Bedouin Soundclash

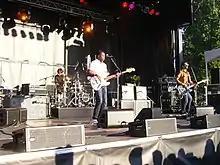
Bedouin Soundclash performing in 2007

Bedouin Soundclash is a Canadian band based in Toronto and consisting of vocalist and guitarist Jay Malinowski, bass player Eon Sinclair, and various session musicians. Their sound has been described as a combination of reggae and ska. Bedouin Soundclash was formed in 2001 and has released six studio albums, most recently in 2022.